Larry Kudlow

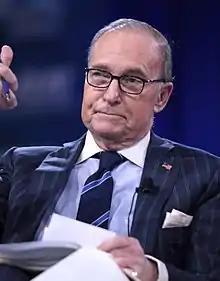
Kudlow at the Conservative Political Action Conference (2016)

Lawrence Alan Kudlow (born August 20, 1947) is an American conservative broadcast news analyst, economist, columnist, journalist, political commentator, and radio personality. He is a financial news commentator for Fox Business and served as the director of the National Economic Council during the Trump Administration from 2018 to 2021. He assumed that role after his previous employment as a CNBC television financial news host. By 2024 Kudlow was the vice chair of the board of the America First Policy Institute, a nonprofit think tank developing policies for the second Trump presidency.